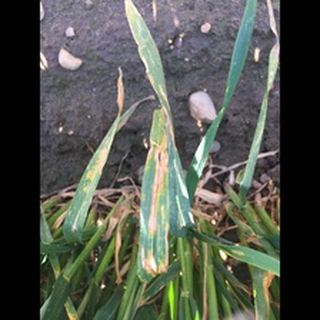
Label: wheat_septoria